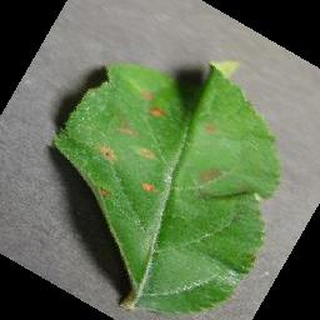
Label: apple_cedar_apple_rust